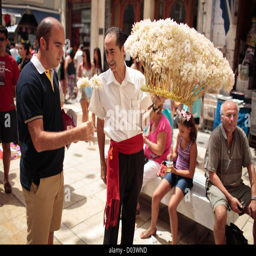
local man selling flowers in the street